Karāpiro Power Station

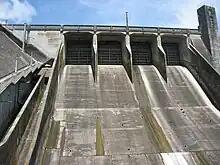
The Dam's spillway

Karāpiro's powerhouse is located on the northern bank of the river, with a diversion tunnel and spillway also on the northern bank. The river is dammed by a concrete arch dam behind the powerhouse, with the electricity substation on the southern bank of the river.